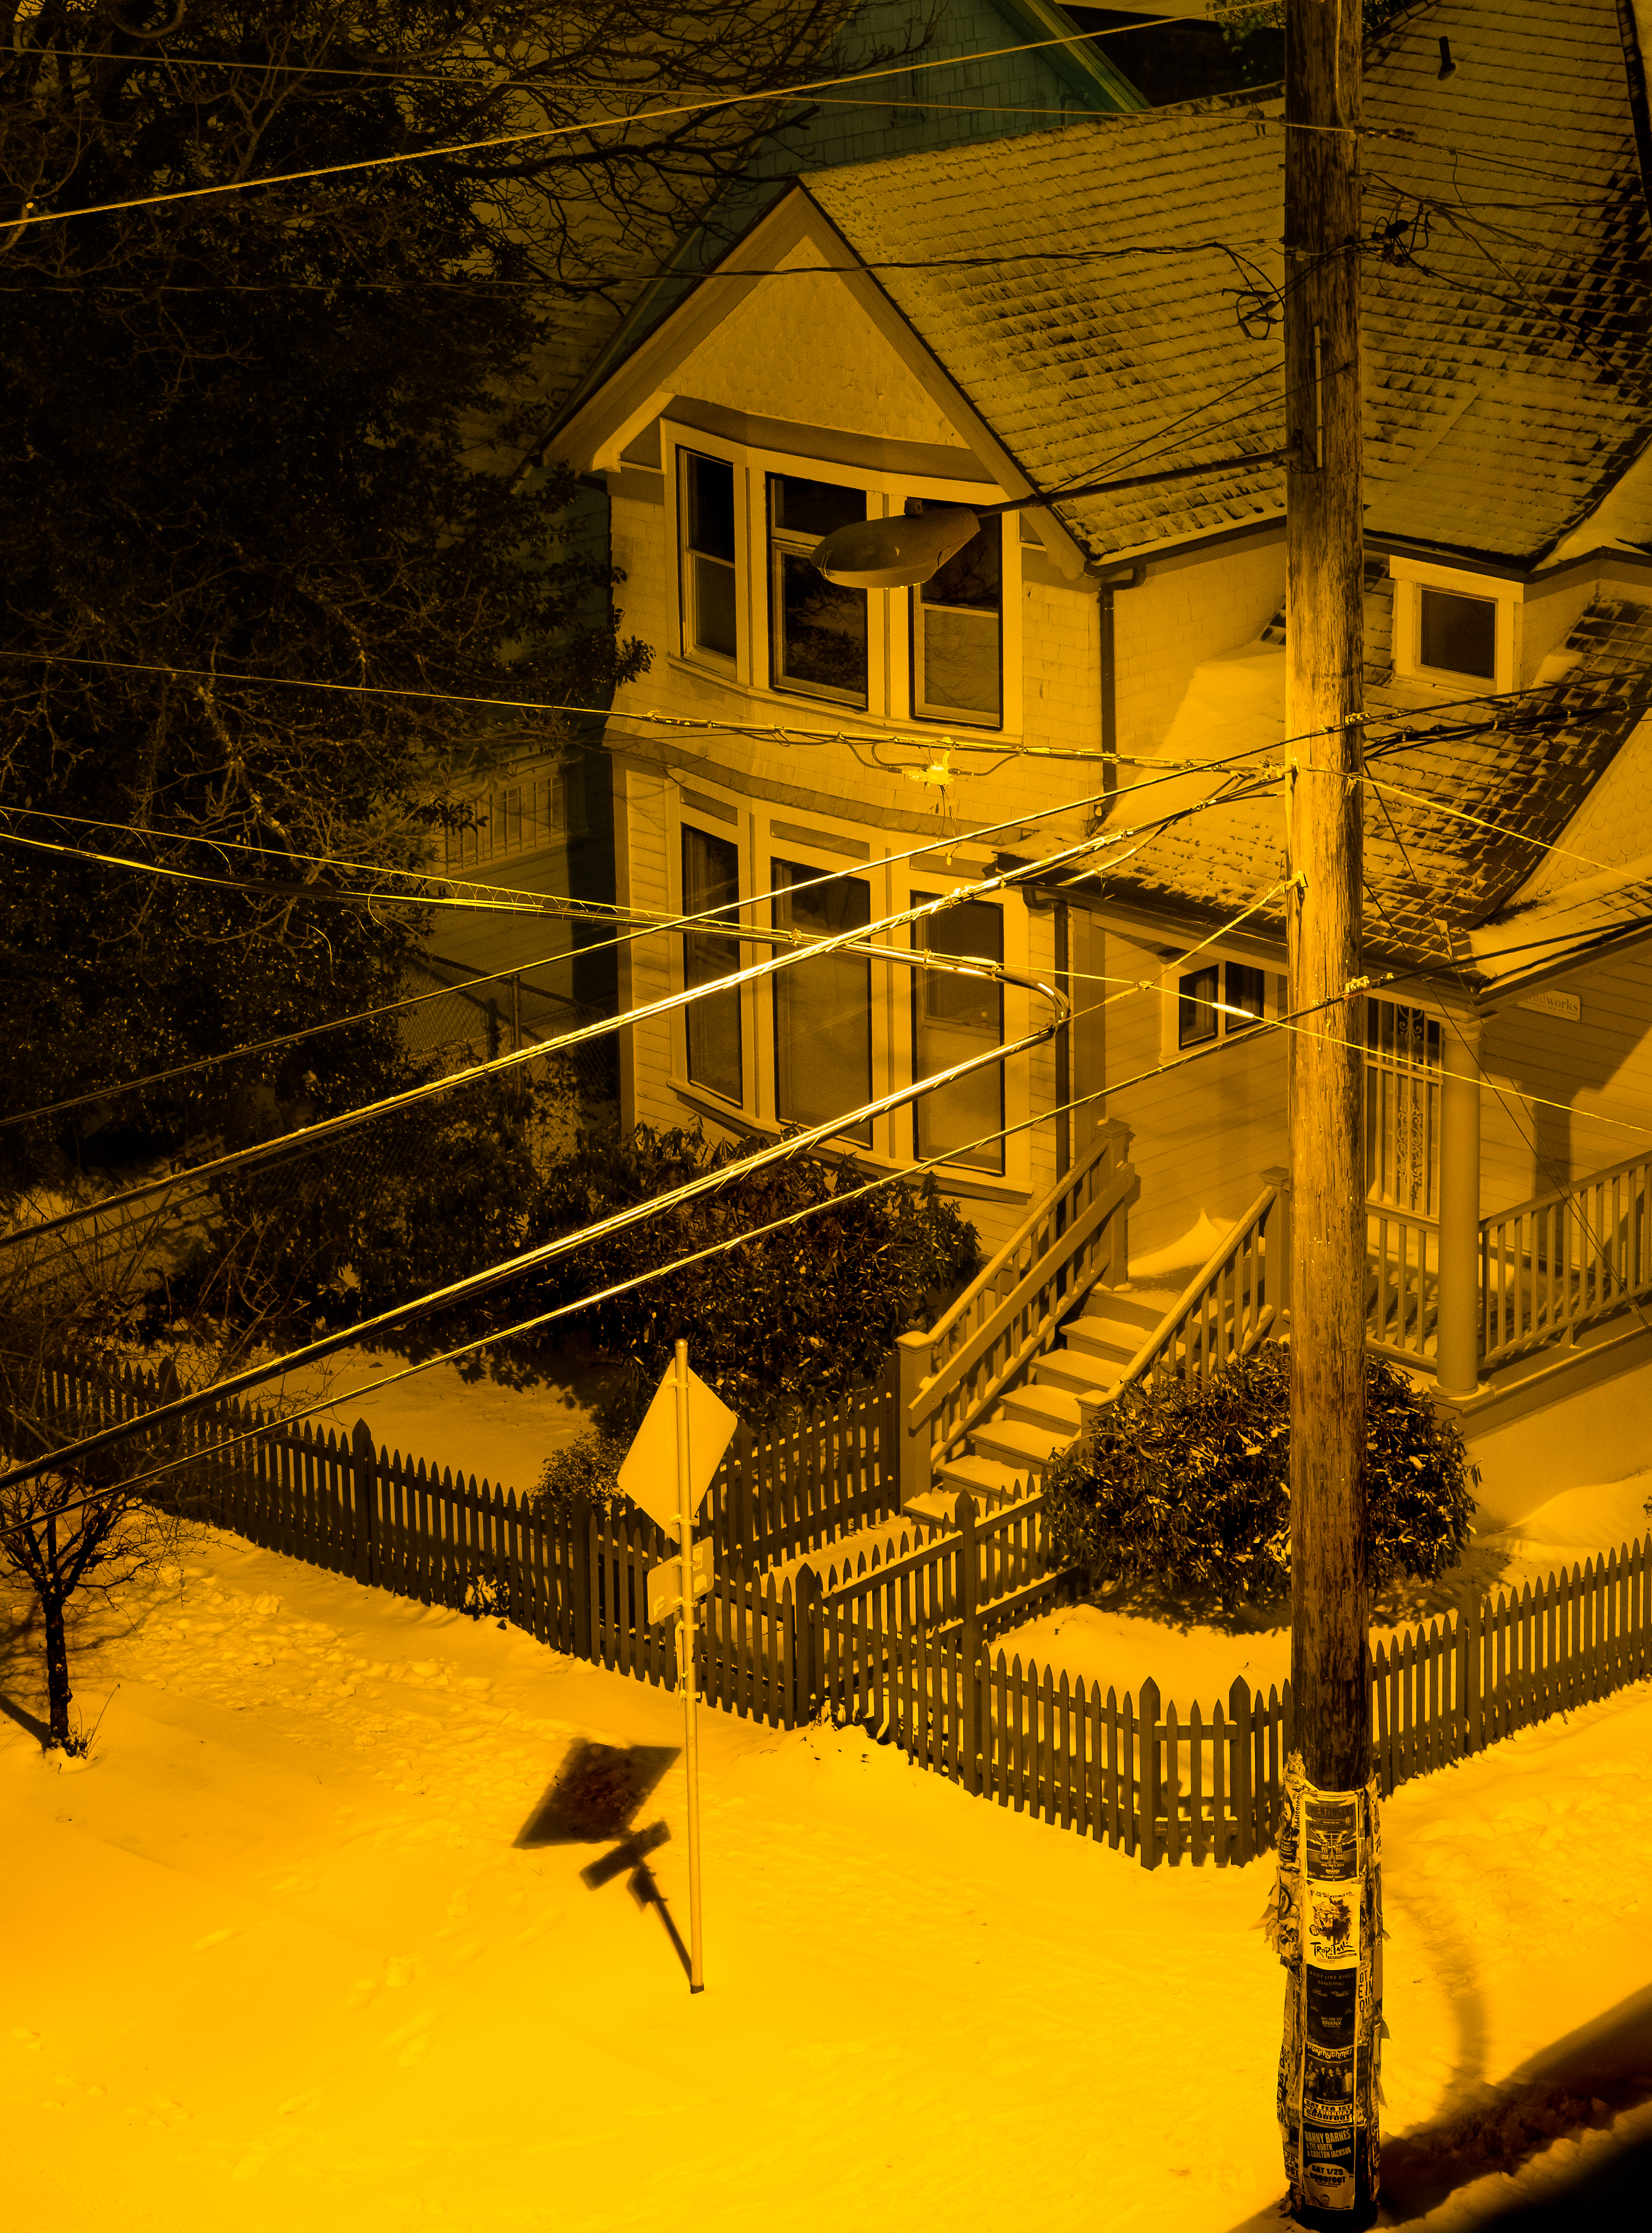
snow, light, night, house, sunlight, building, city, yellow, streetlight, shadows, portland